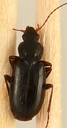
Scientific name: Calathus advena
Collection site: Rocky Mountains NEON (RMNP), plot RMNP_008